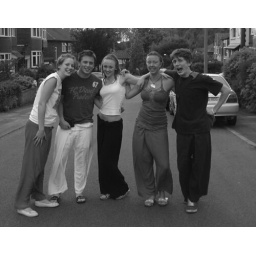
pants portrait in black and white